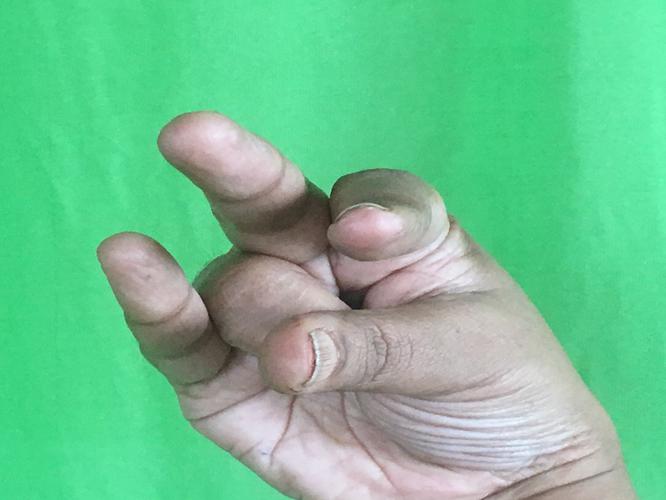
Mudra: Kangulam
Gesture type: single_hand